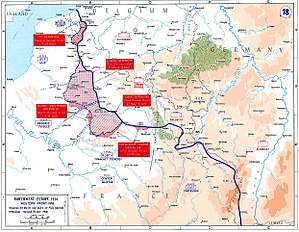
Vestfronten i 1. verdenskrig / 1918—Afsluttende offensiver
Kort over de afsluttende tyske offensiver i 1918.
Vestfronten i 1. verdenskrig åbnedes ved krigsudbruddet i 1914, da den tyske hær invaderede Luxembourg og Belgien og fik kontrol over vigtige industriområder i Frankrig. Fremstødet blev på dramatisk vis stoppet i det første slag ved Marne. Begge parter begyndte nu at grave sig ned langs en bugtet linje af befæstede skyttegrave, som strakte sig fra Nordsøen til den schweiziske grænse. Denne frontlinje forblev stort set uforandret under det meste af krigen.